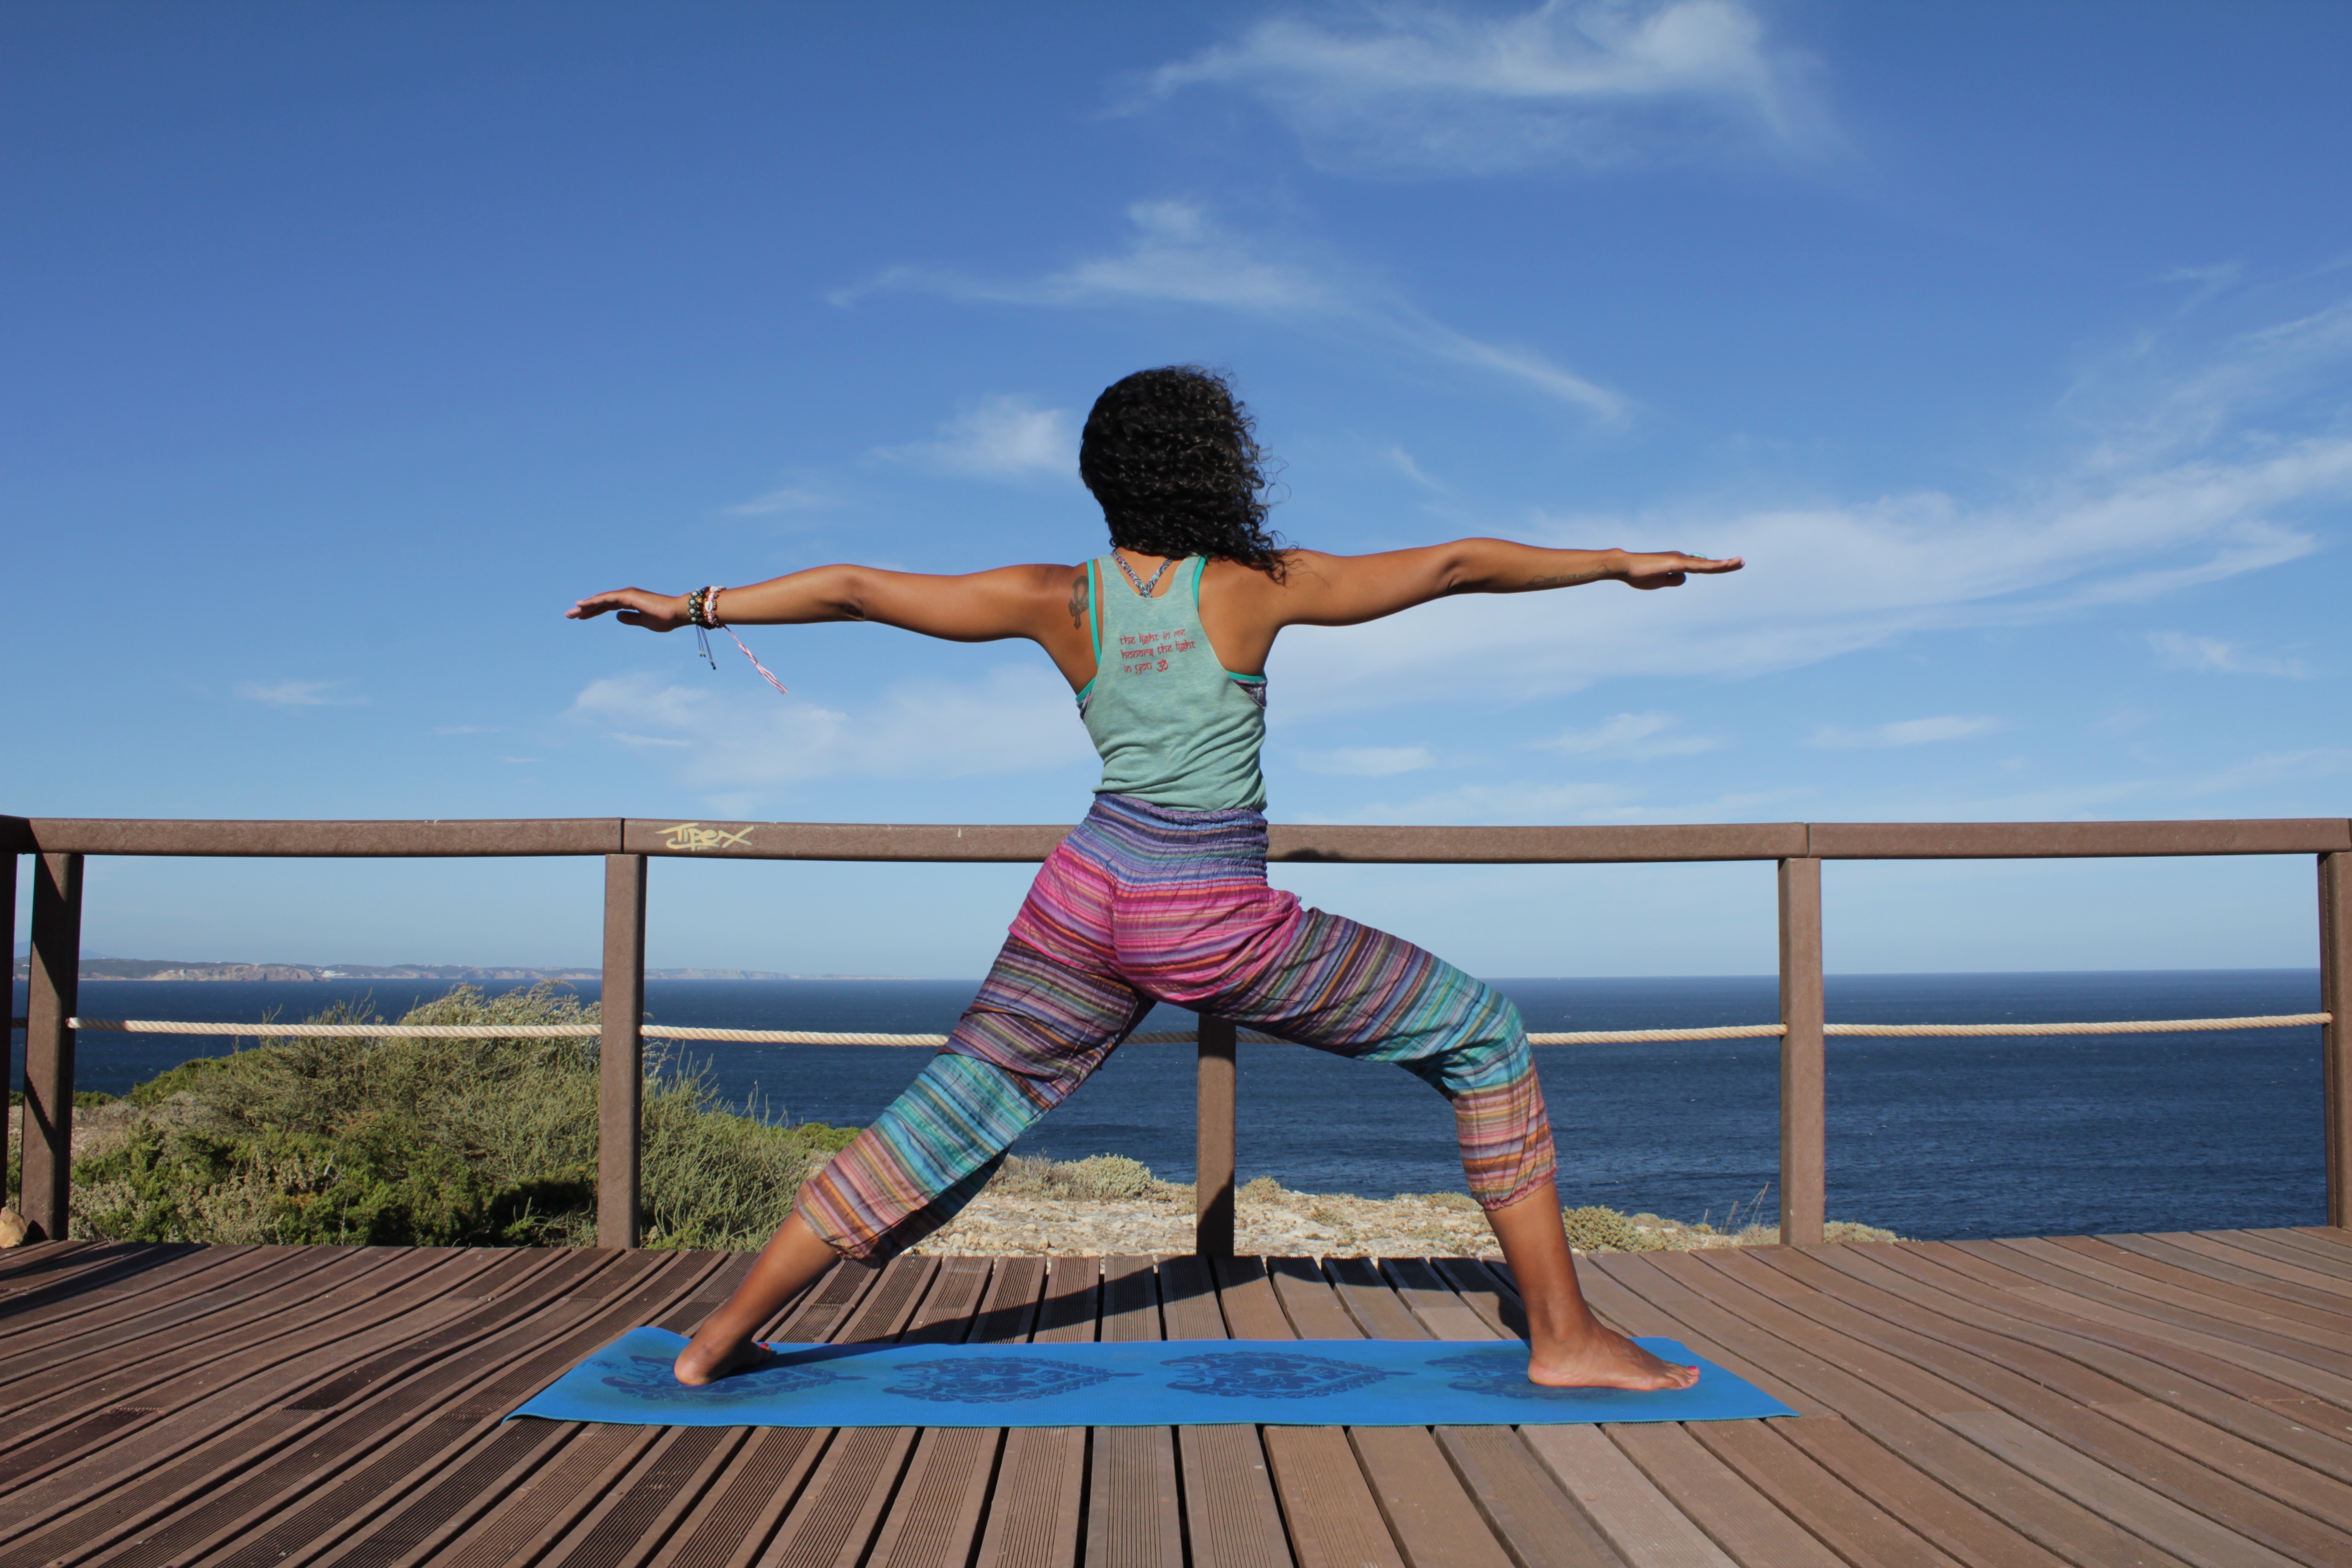
sitting, leisure, sports, yoga, martial arts, combat sport, human positions, individual sports, physical fitness, contact sport, striking combat sports